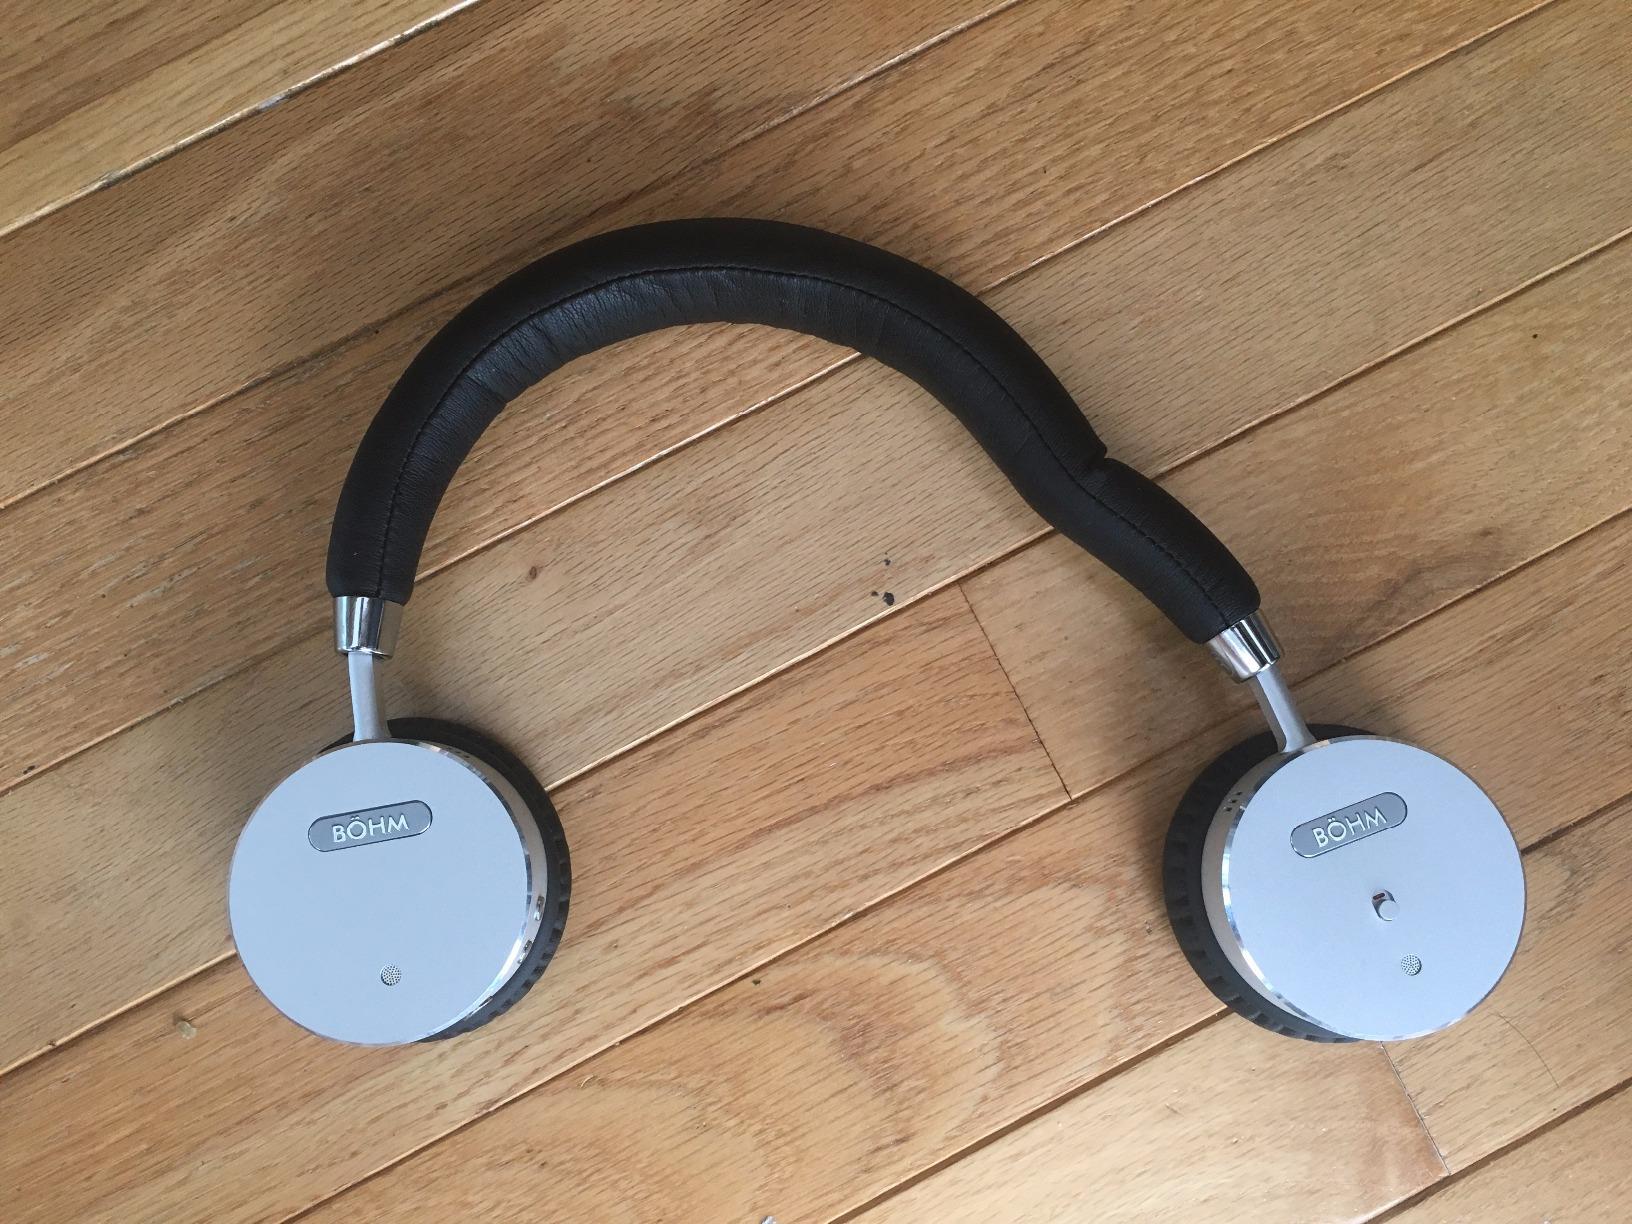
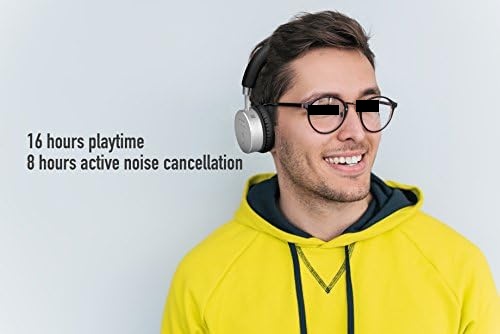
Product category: headphones
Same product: yes